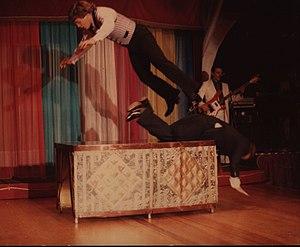
Photo des célèbres Cascadeurs sur table ""Les Ricards"" en plein vol lors d'une représentation."
Un cirque est une troupe d'artistes, traditionnellement itinérante, qui comporte le plus souvent des acrobates, propose des numéros de dressage et de domptage d’animaux et donne des spectacles de clowns et des tours de magie. Plus généralement au XXIᵉ siècle, le cirque est un spectacle vivant populaire organisé autour d’une scène circulaire. Le terme cirque vient du latin circus, en référence à une enceinte circulaire.